SEAT Tribu

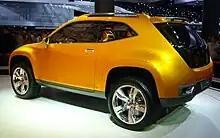
Rear view

The first time when the name "Tribu" was used by SEAT was at the 2007 Frankfurt Motor Show for the concept car, which featured three doors and four bucket seats. The concept SUV was the first project designed entirely by Luc Donckerwolke, the former designer for Lamborghini, who in September 2005 was appointed the Design Director for SEAT.